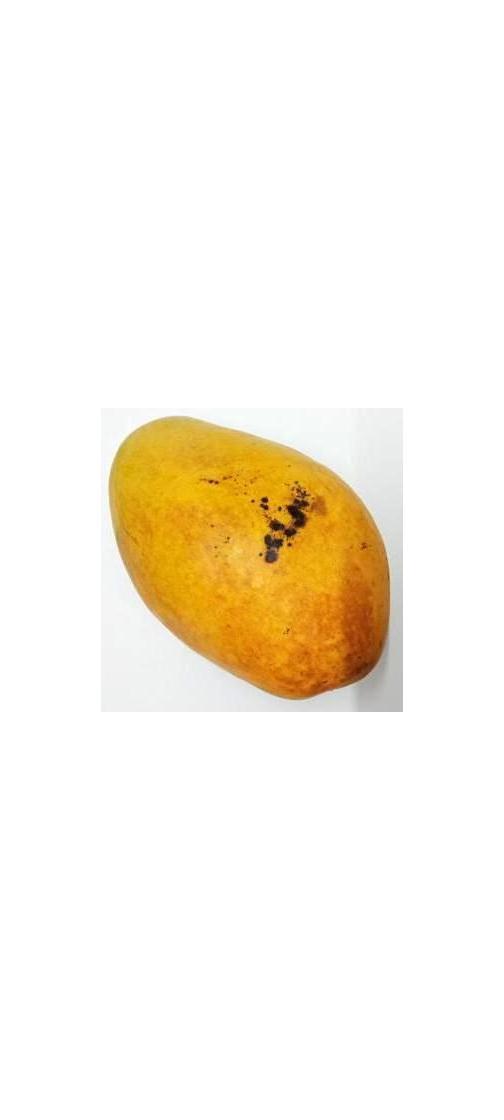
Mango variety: Bari-11